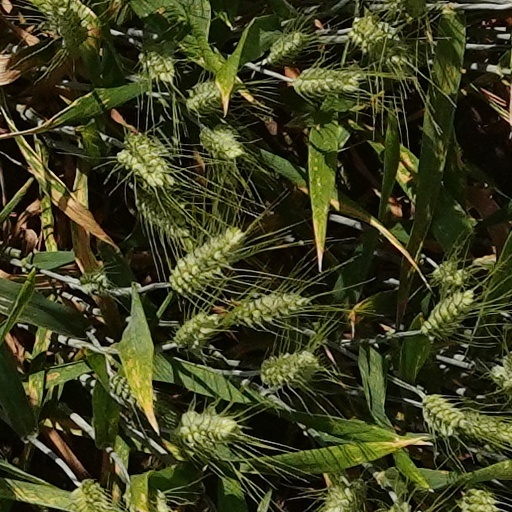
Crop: wheat